Agnolo degli Erri

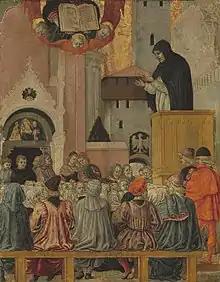
"A Dominican Preaching" by Agnolo degli Erri, National Gallery of Art, 1470

Agnolo degli Erri (1440–1482) was an Italian Gothic painter of the Italian Renaissance.